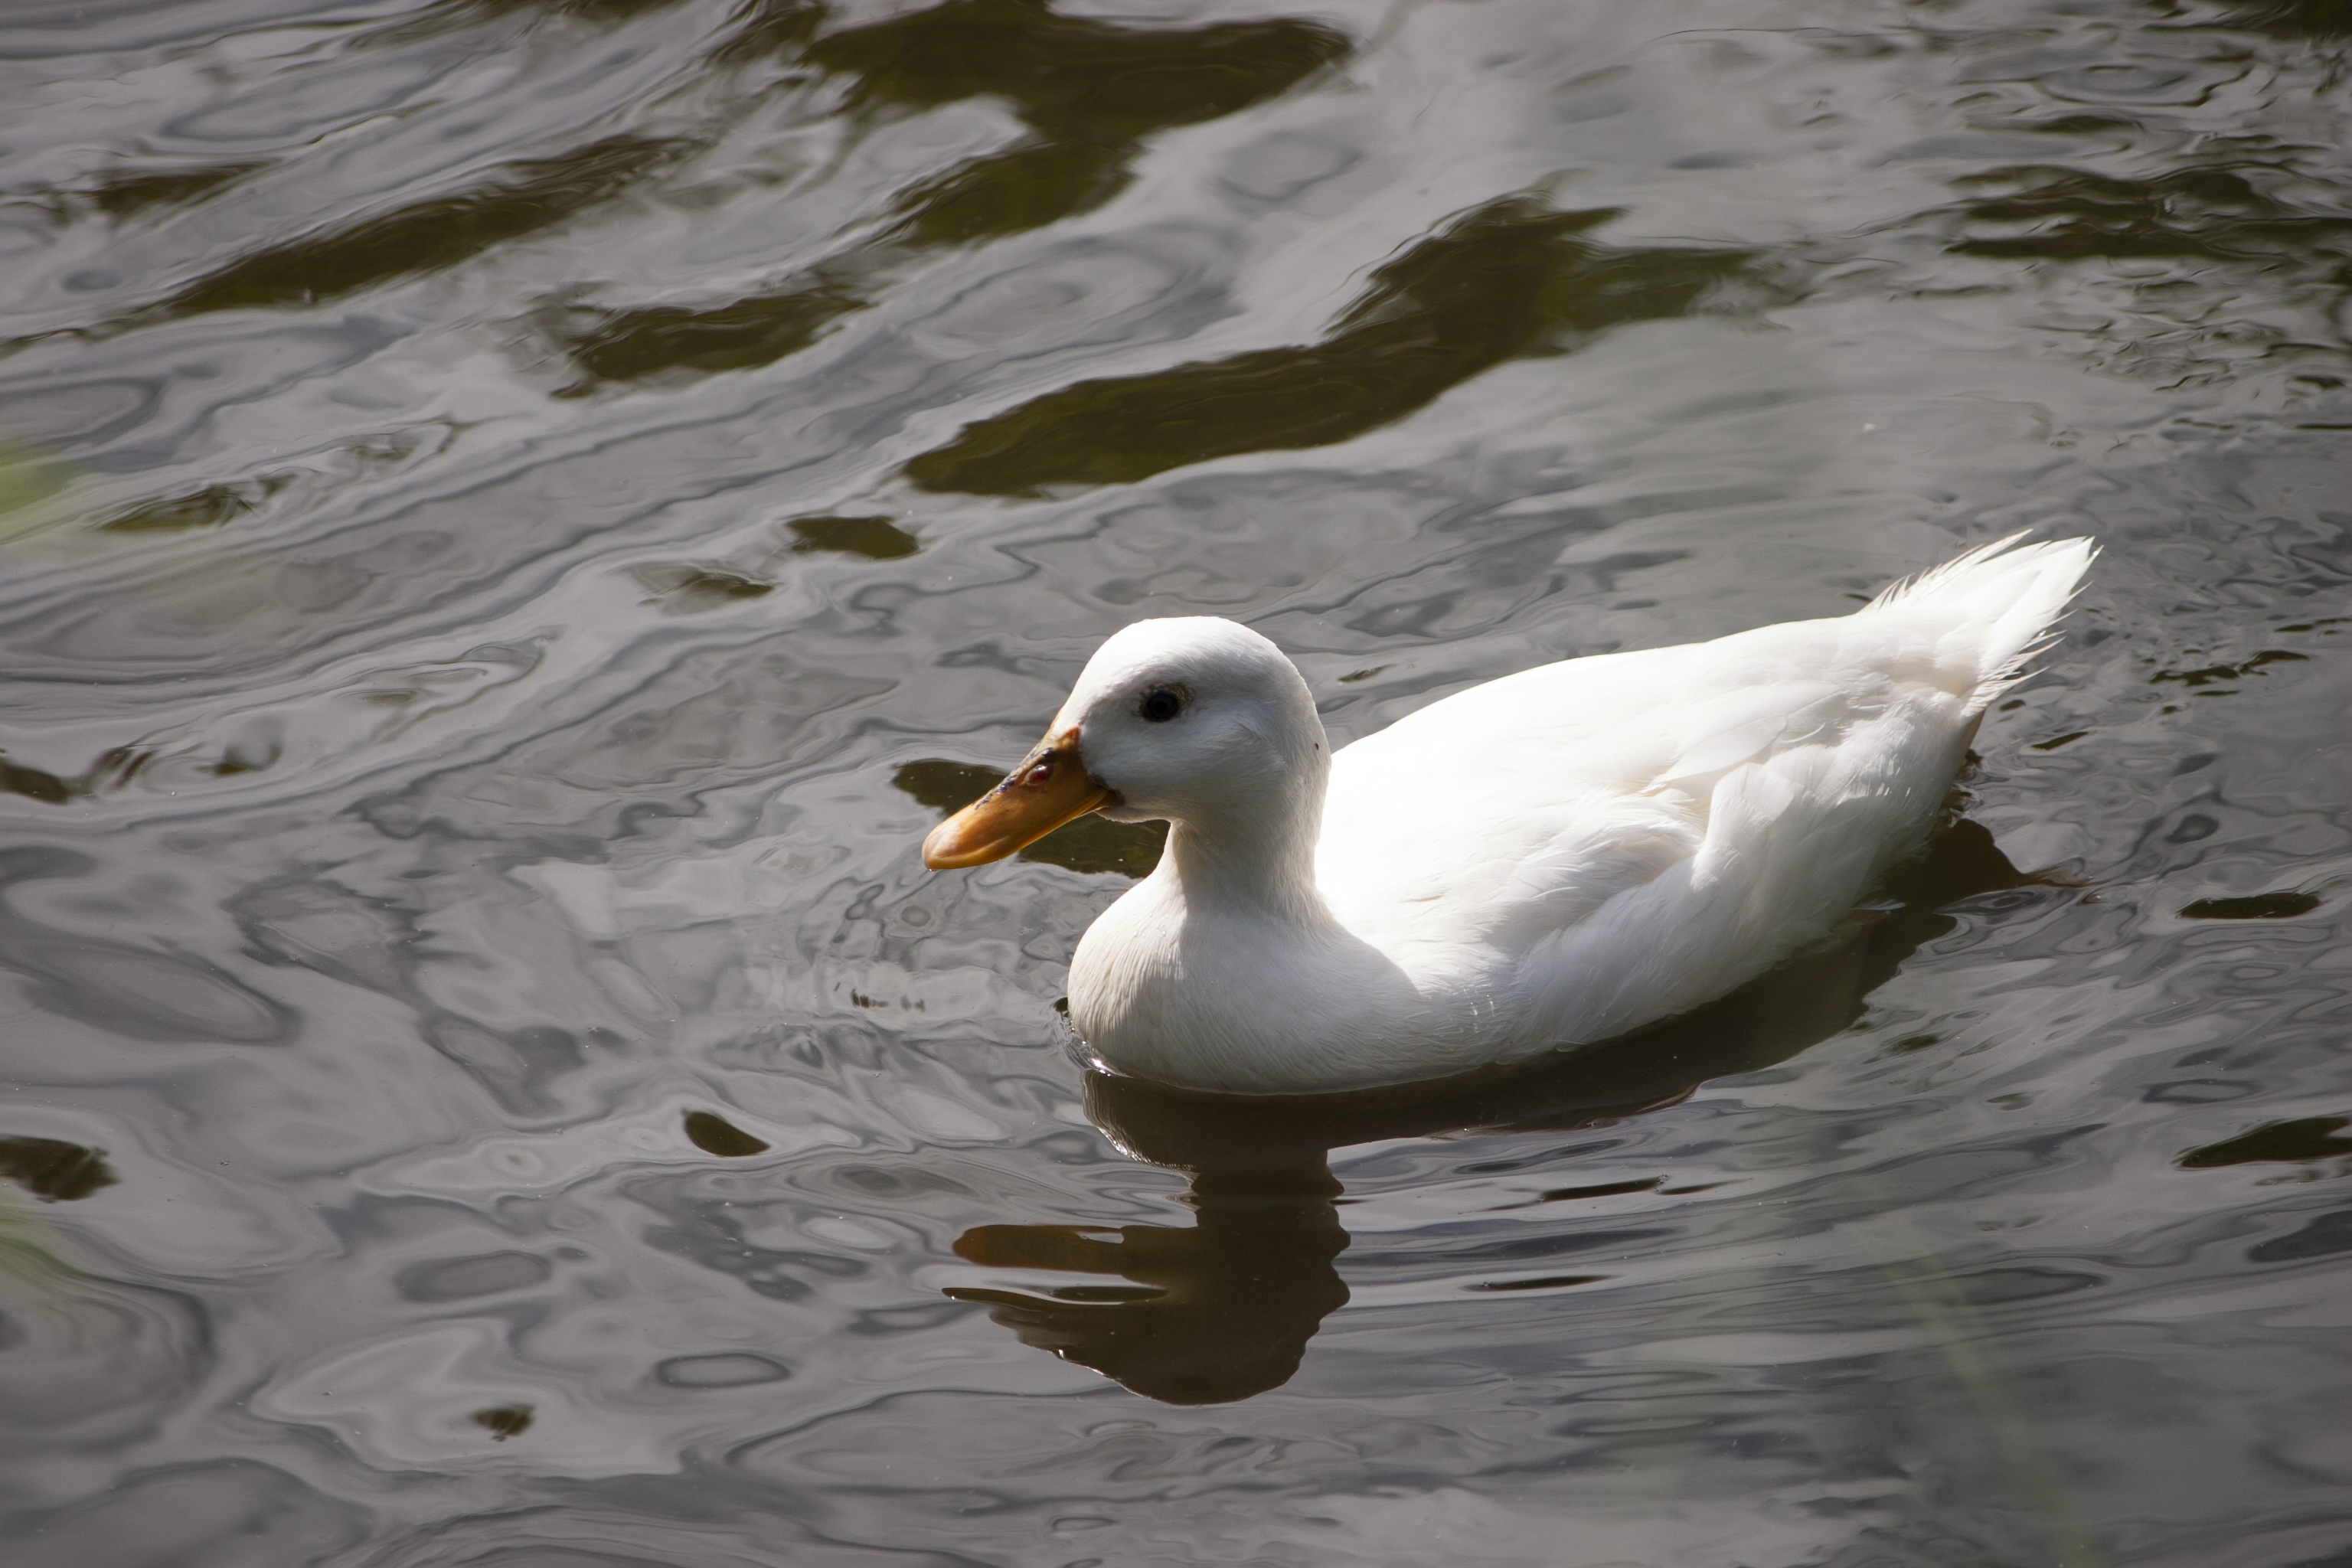
water, bird, wing, white, animal, wildlife, swim, reflection, beak, feather, fauna, swan, duck, vertebrate, bill, waterfowl, water bird, canard, ducks geese and swans, seaduck